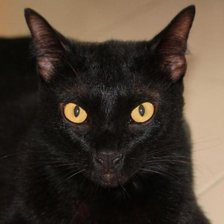
Label: animals